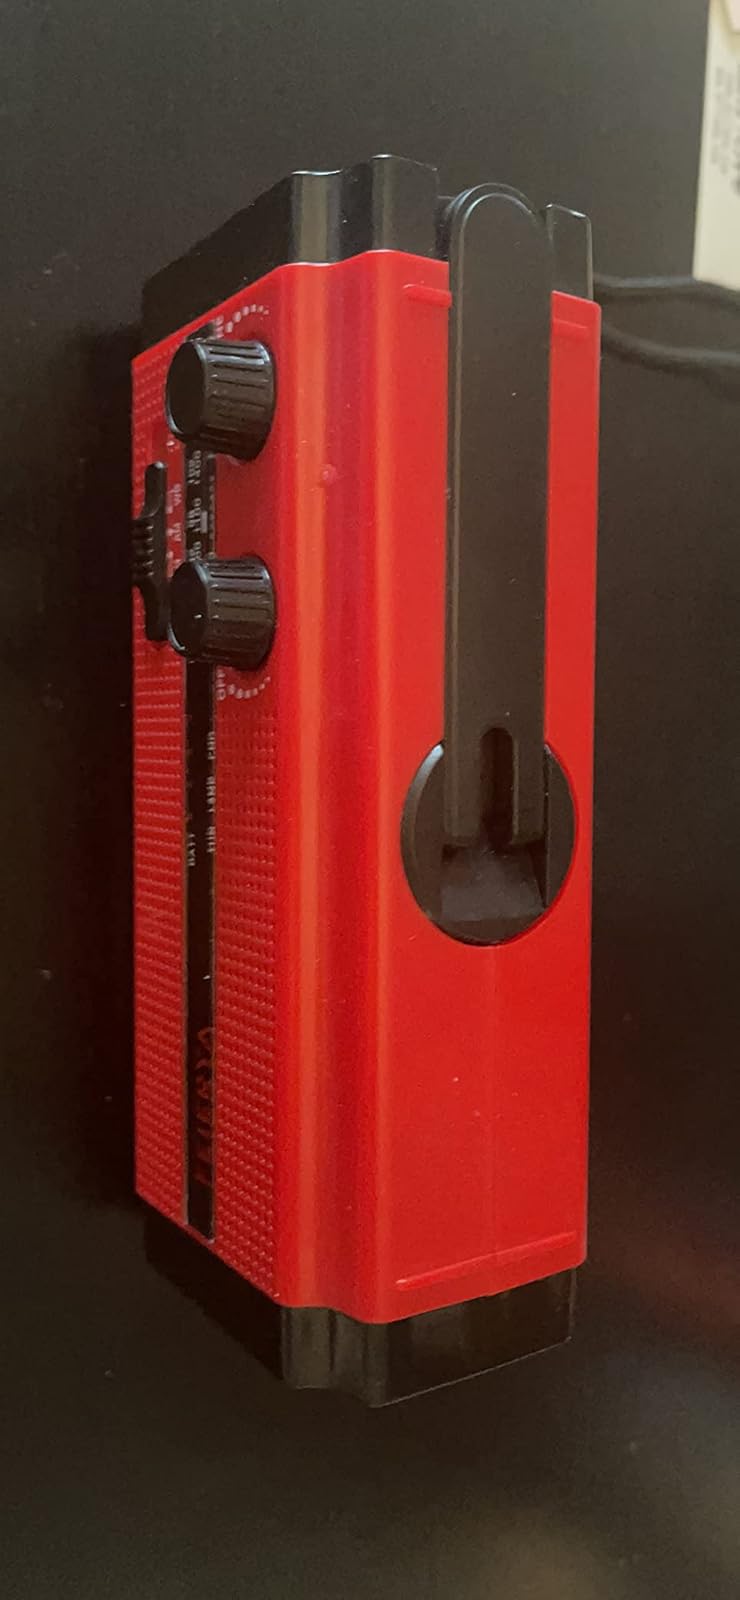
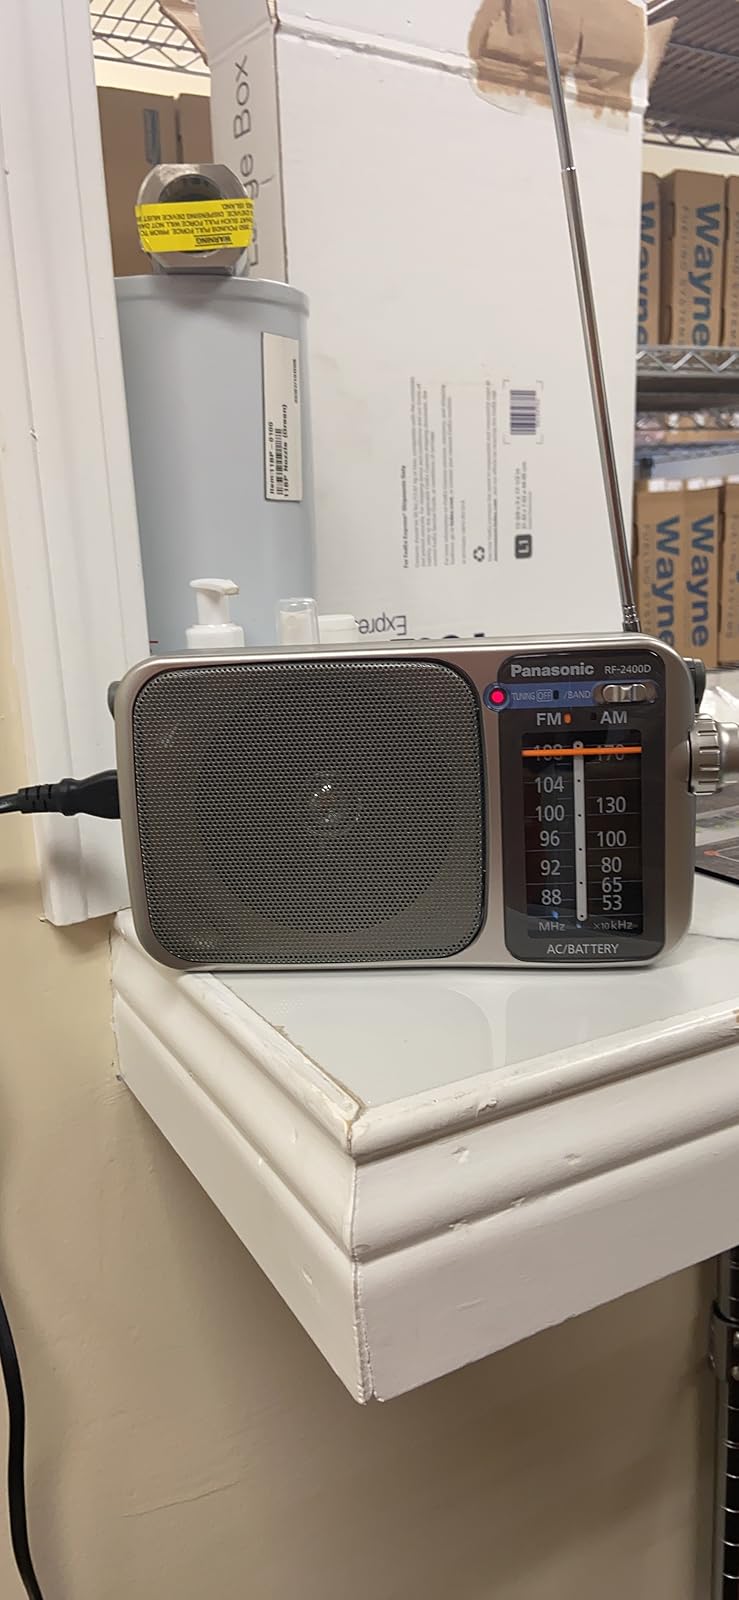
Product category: radio
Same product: no